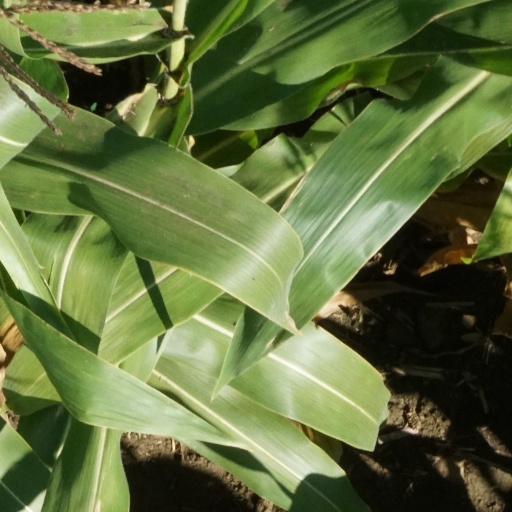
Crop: maize; corn